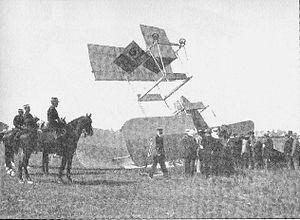
In La_Vie_au_Grand_Air, le Breguet_N°19_accidenté.